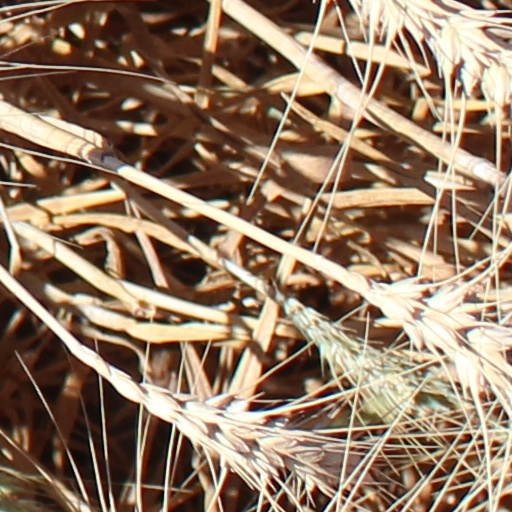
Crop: wheat